Konar (caste)

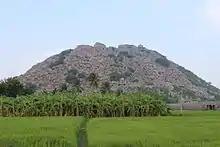
Gingee Fort Hill view from road

The Gingee Fort was originally built by Ananta kon of the Konar Dynasty, around 1190 A.D. and was later fortified by Krishna Konar. It was later modified in the 13th century to elevate it to the status of an unbreachable citadel to protect the small town of saenji. It was also the headquarters domination in northern Tamil Nadu. The fort was built as a strategic place of fending off any invading armies.